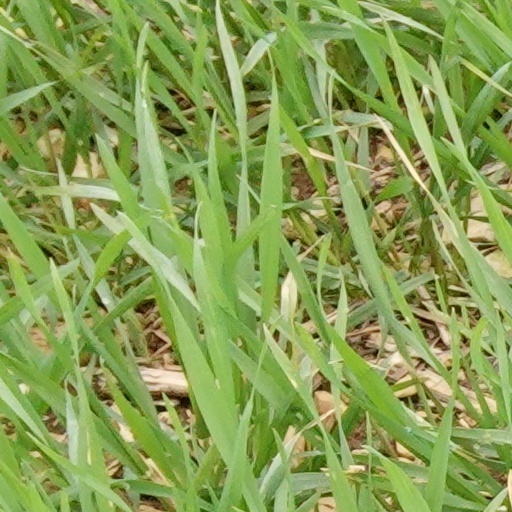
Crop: wheat